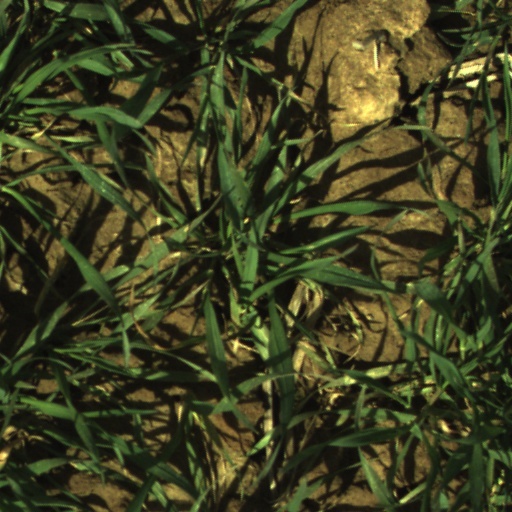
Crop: wheat